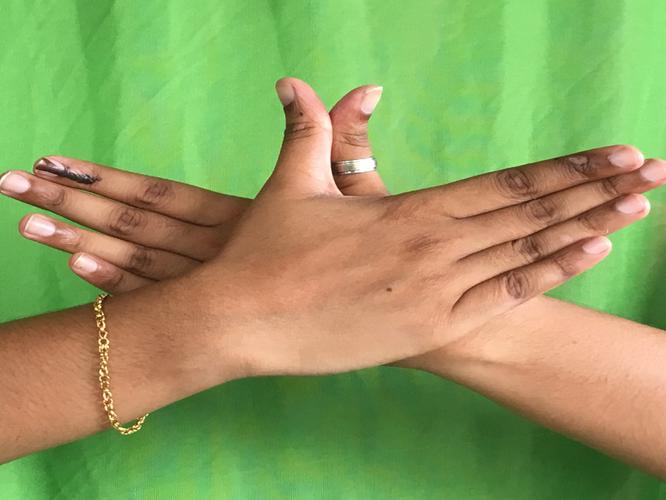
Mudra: Garuda
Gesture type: double_hand